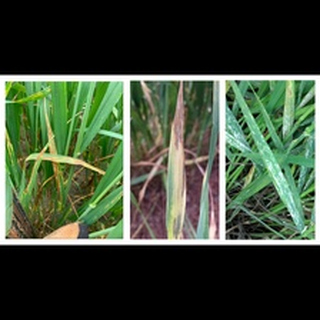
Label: wheat_leaf_blight